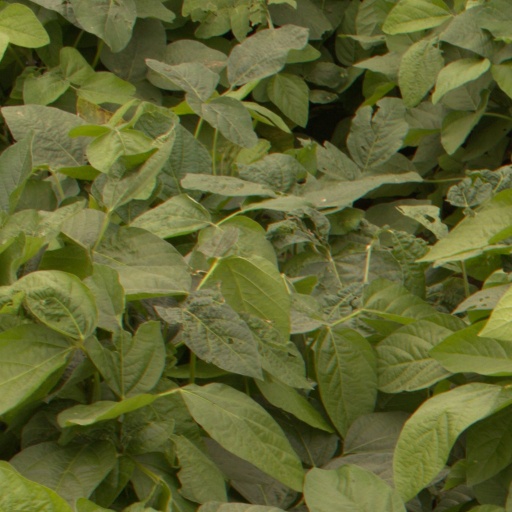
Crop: soybean